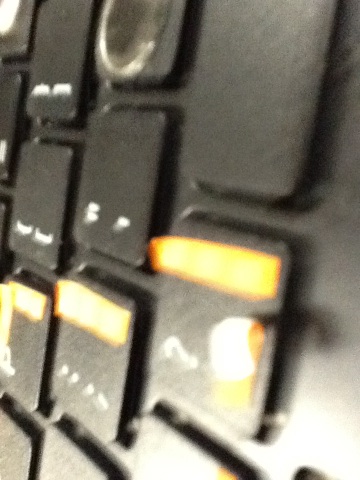Question: What brand is this? Press it again. Double tap.
Answer: unanswerable